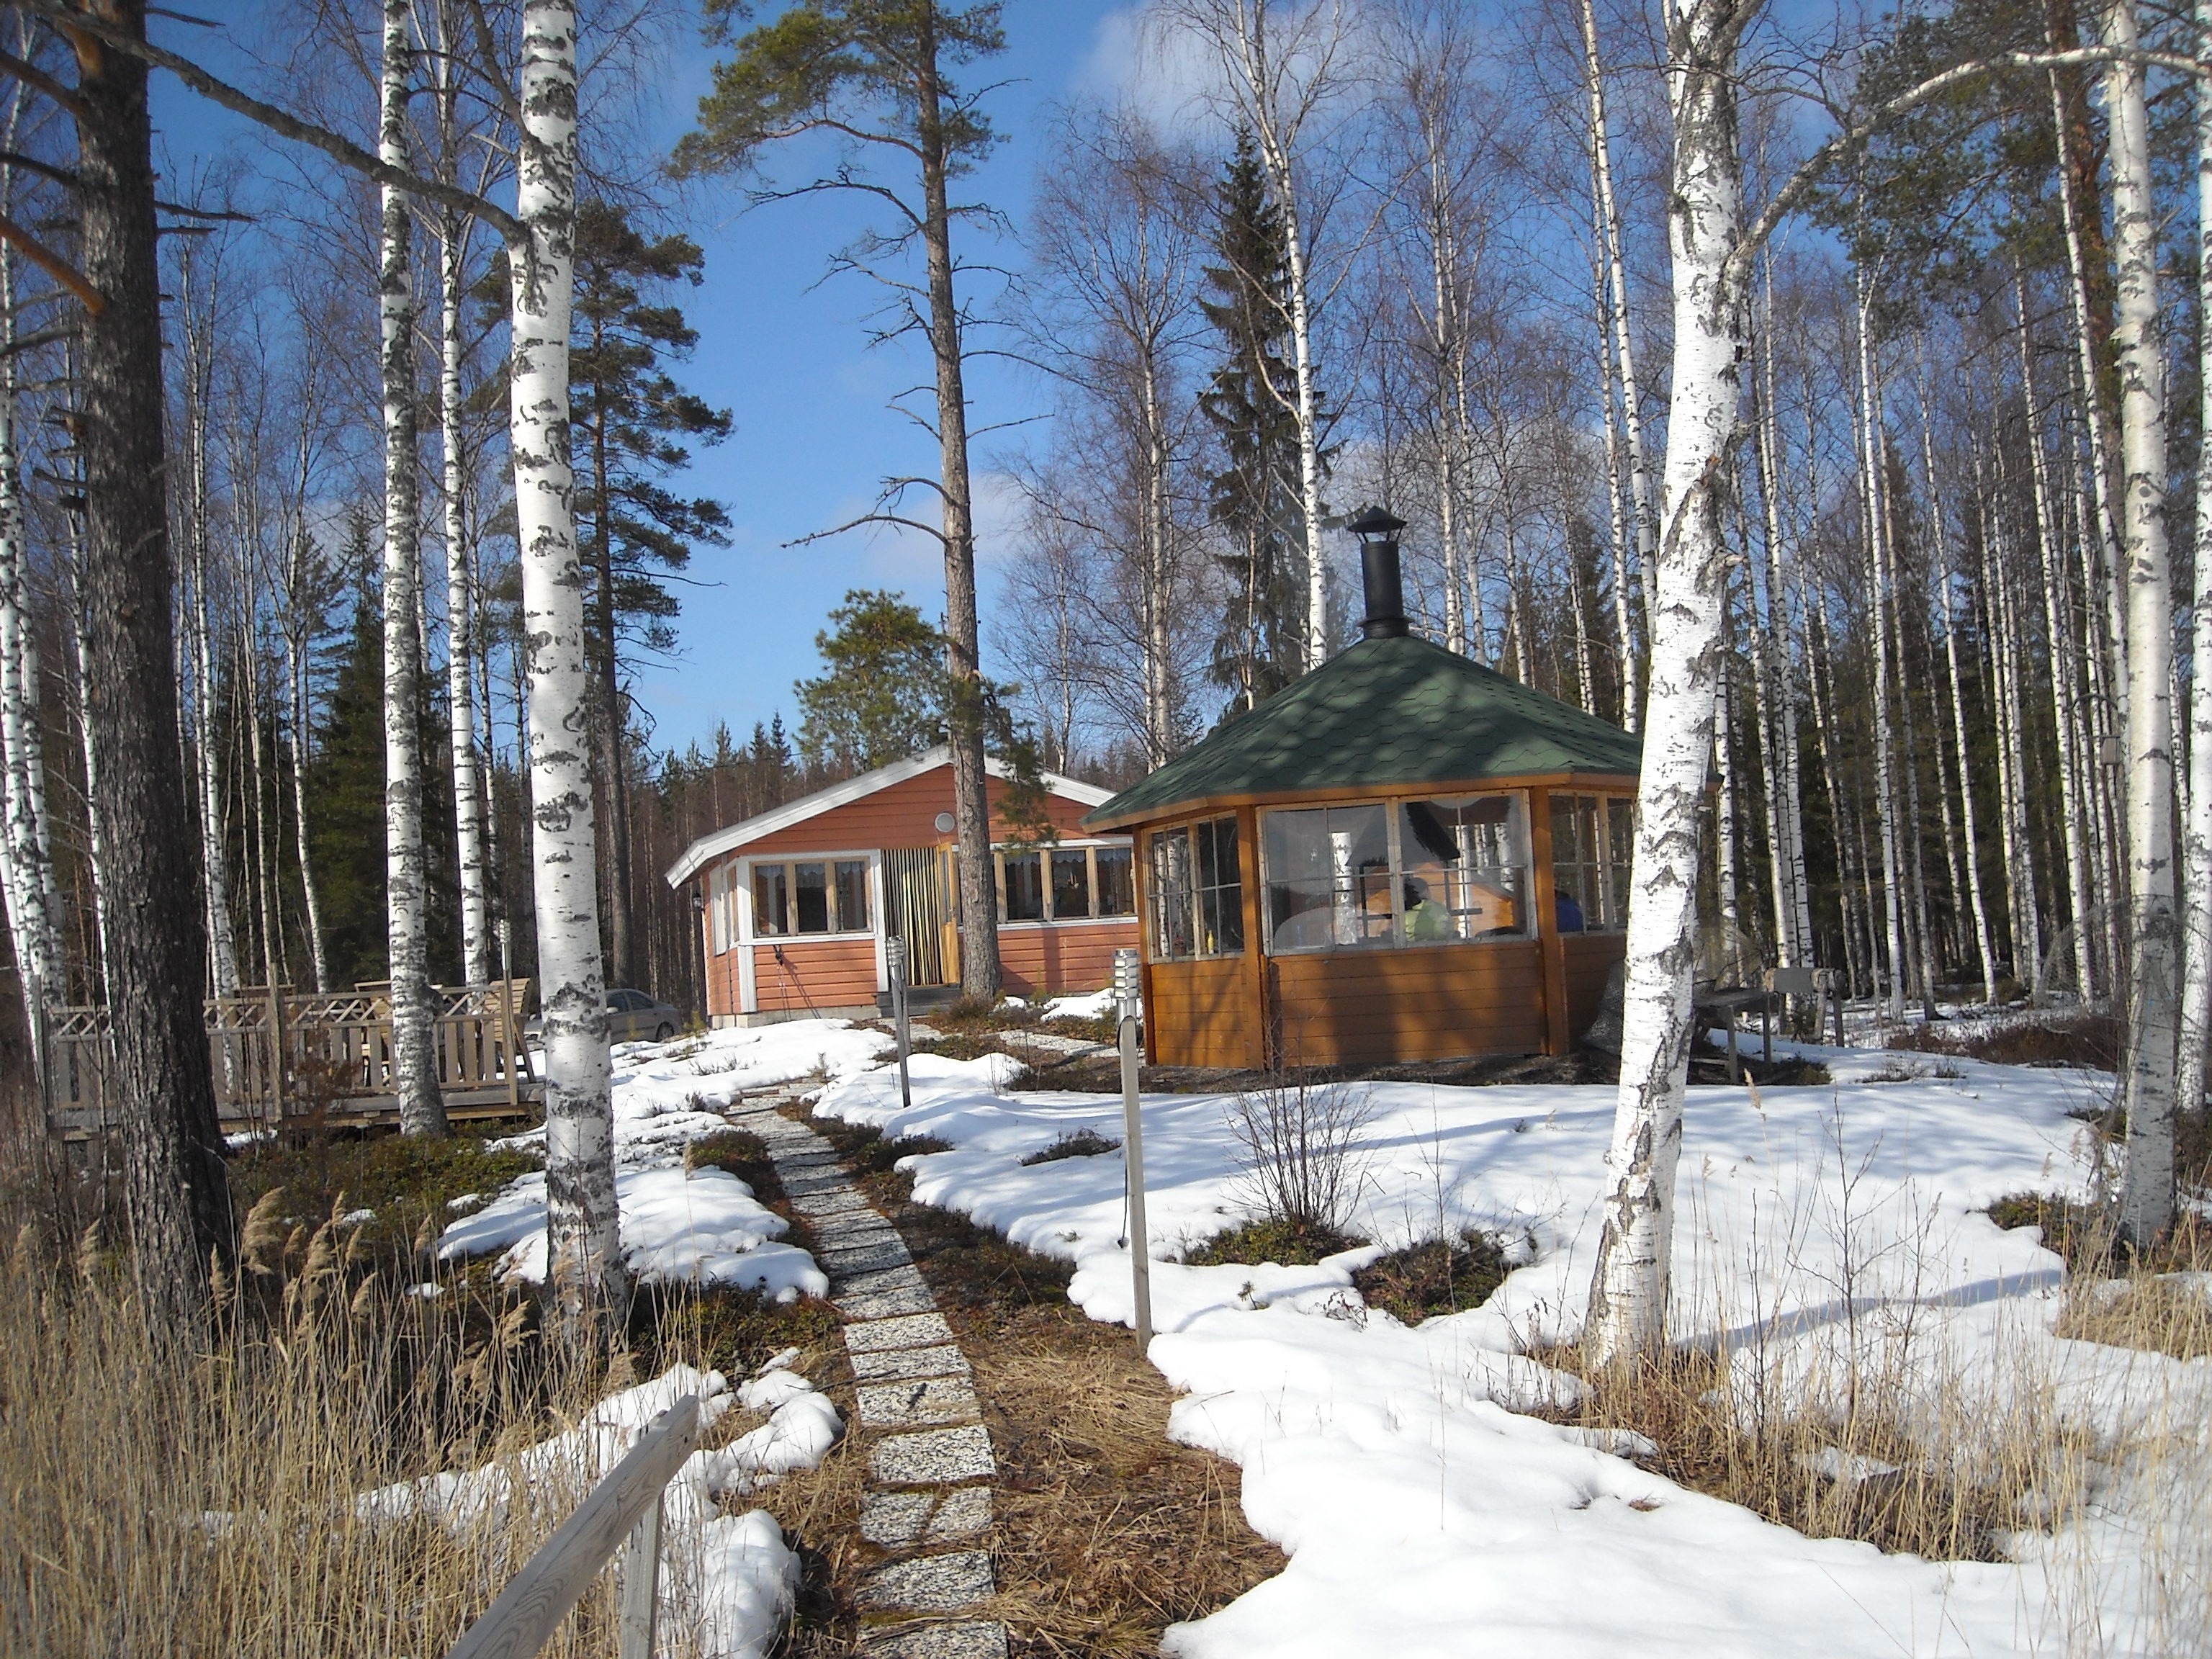
tree, forest, wilderness, snow, winter, trail, home, hut, shack, cottage, weather, season, finland, woodland, log cabin, mikkeli, sugar house